Robert P. Carr House

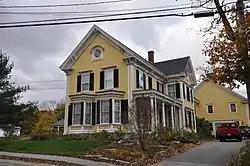

The Robert P. Carr House is a historic house at 35 Main Street in Bowdoinham, Maine. It is a high quality area example of Italianate architecture, built about 1870 for one of the town's most prominent citizens of the period. The house was listed on the National Register of Historic Places in 1990.